Reactions to the death of Elizabeth II

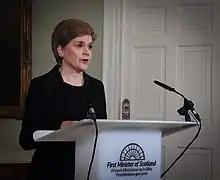
Statement made by the First Minister of Scotland Nicola Sturgeon from Bute House in tribute to Her Majesty The Queen, 8 September

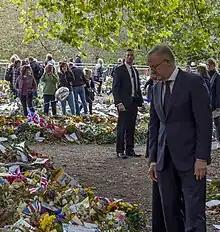
Australian prime minister Anthony Albanese looking at floral tributes left in Green Park, London

The Cook Islands and Niue are "de facto" independent countries but "de jure" part of the Realm of New Zealand, and the monarch of New Zealand is also the head of state of both nations.